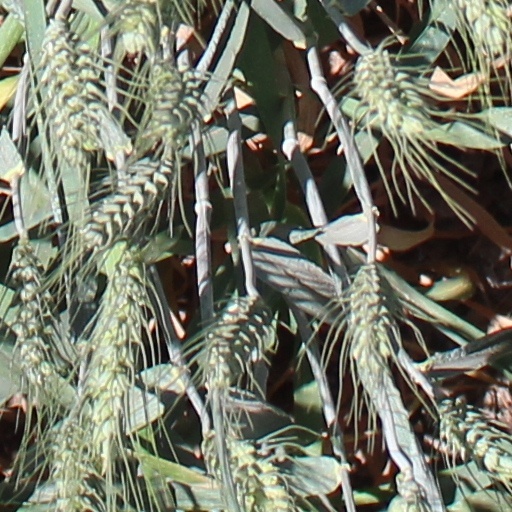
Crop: wheat